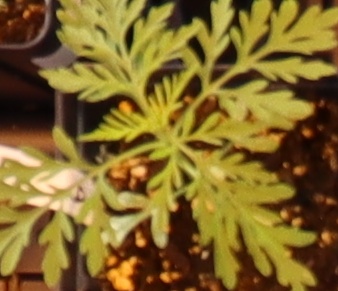
Label: Ragweed